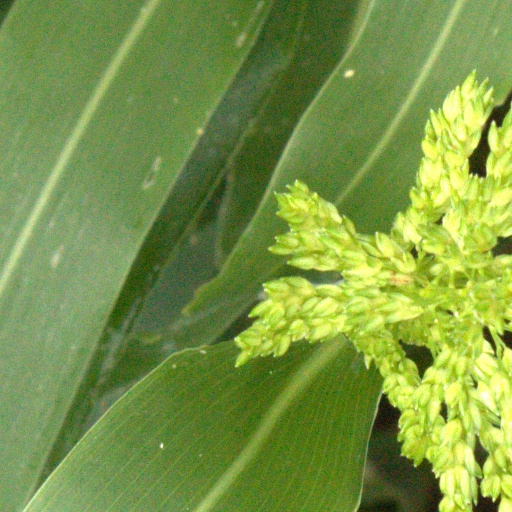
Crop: sorghum